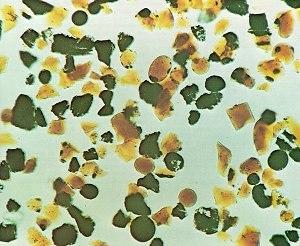
Apollo 17 est la dernière mission du programme spatial Apollo à emmener des hommes à la surface de la Lune. Avec cette mission, l'agence spatiale américaine, la NASA, conclut le projet lancé en 1961 par le président John F. Kennedy qui avait pour objectif d'amener des hommes sur la Lune. Apollo 17 est, comme Apollo 15 et 16, une mission de type J, caractérisée par un important volet scientifique. Le module lunaire utilisé permet aux astronautes de séjourner trois jours sur la surface de la Lune ; les sorties extravéhiculaires peuvent durer jusqu'à huit heures tandis que la mobilité des astronautes est accrue grâce au rover lunaire ; le vaisseau Apollo emporte des expériences scientifiques mises en œuvre en surface mais également en orbite.